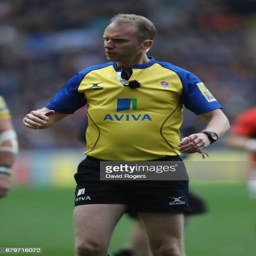
referee looks on during the match between animal and rugby union team